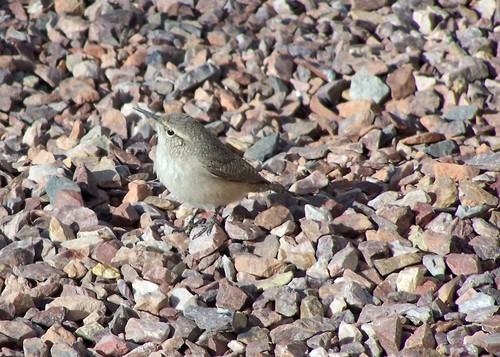
a very round small bird that is grey in color with a darker grey top and a long pointy grey beak.
this bird has a rounded belly, a pointed bill, and small feetthe bird is short and round with a white belly and grey feathers with a thin bill.
this bird has a white throat, breast and belly, with its head and coverts in grey color.
small grey bird with a white belly and breasts with a long grey slim pointy bill.
a small bird with various shades of grey feathers covering its entire body and a long pointed bill.
this is a small bird with a brown back and a light throat and absomen. it has small eyes and a sharp, pointed beak. it has long legs relative to its size.
this bird is white with grey and has a long, pointy beak.
the bird has a white belly and breast and a grey back.
this small bird has a long bill and black tarsus and feet.
Species: Rock Wren